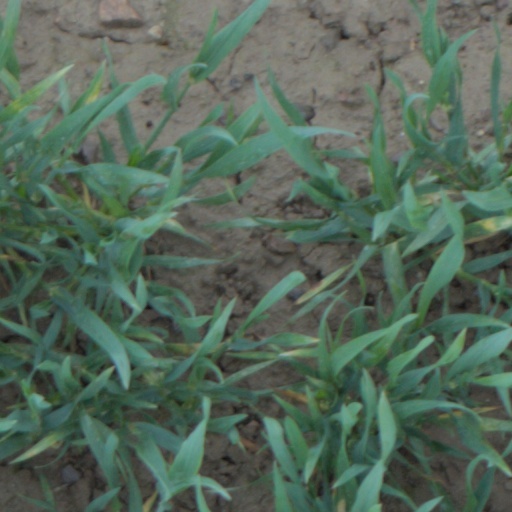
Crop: wheat